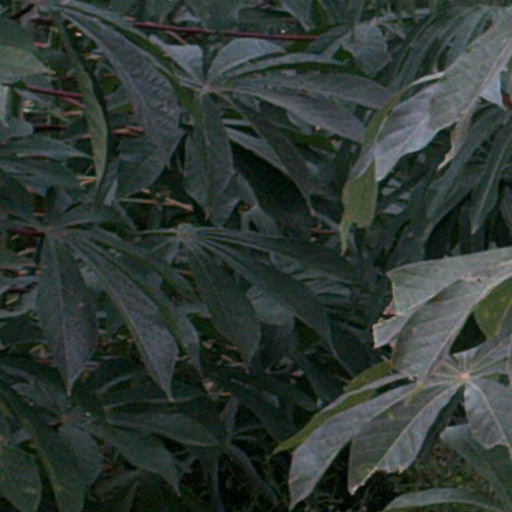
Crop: cassava